Patrick Warrender

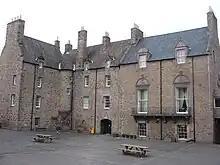
Bruntsfield House, Edinburgh – the Warrenders' Edinburgh house

He was a younger, but oldest surviving, son of Sir John Warrender, 2nd Baronet and his wife Henrietta Johnston, daughter of Sir Patrick Johnston MP, Lord Provost of Edinburgh. In 1772, he succeeded his father as baronet. Warrender served with the Royal Horse Guards and fought in the Battle of Minden in 1759. Eventually he became a Lieutenant-Colonel of the 11th Regiment of Dragoons.